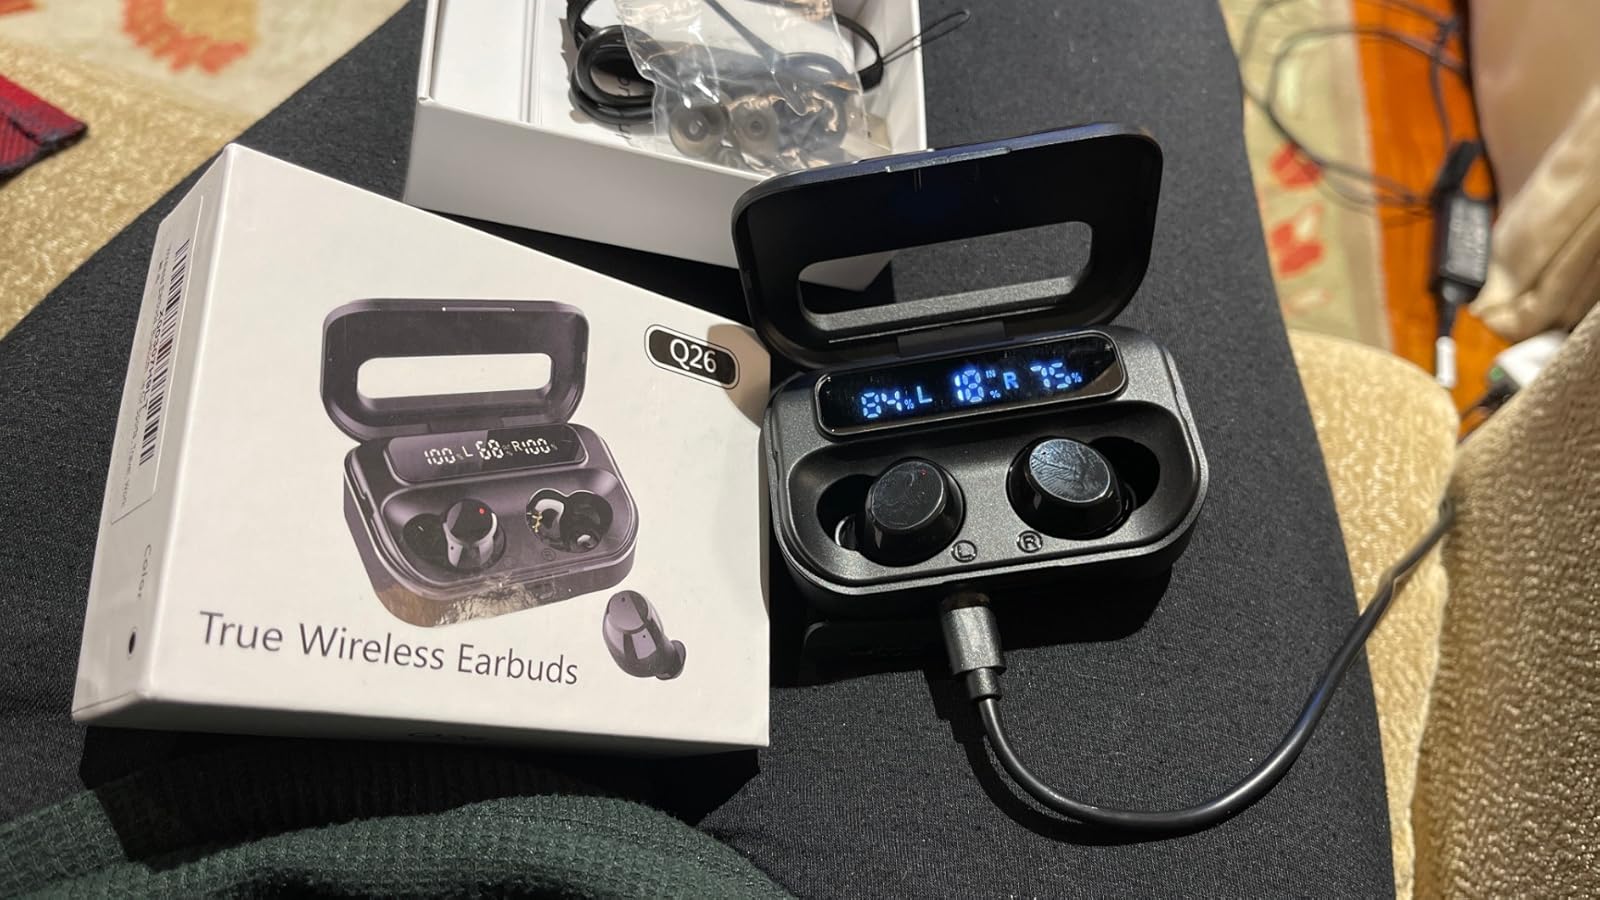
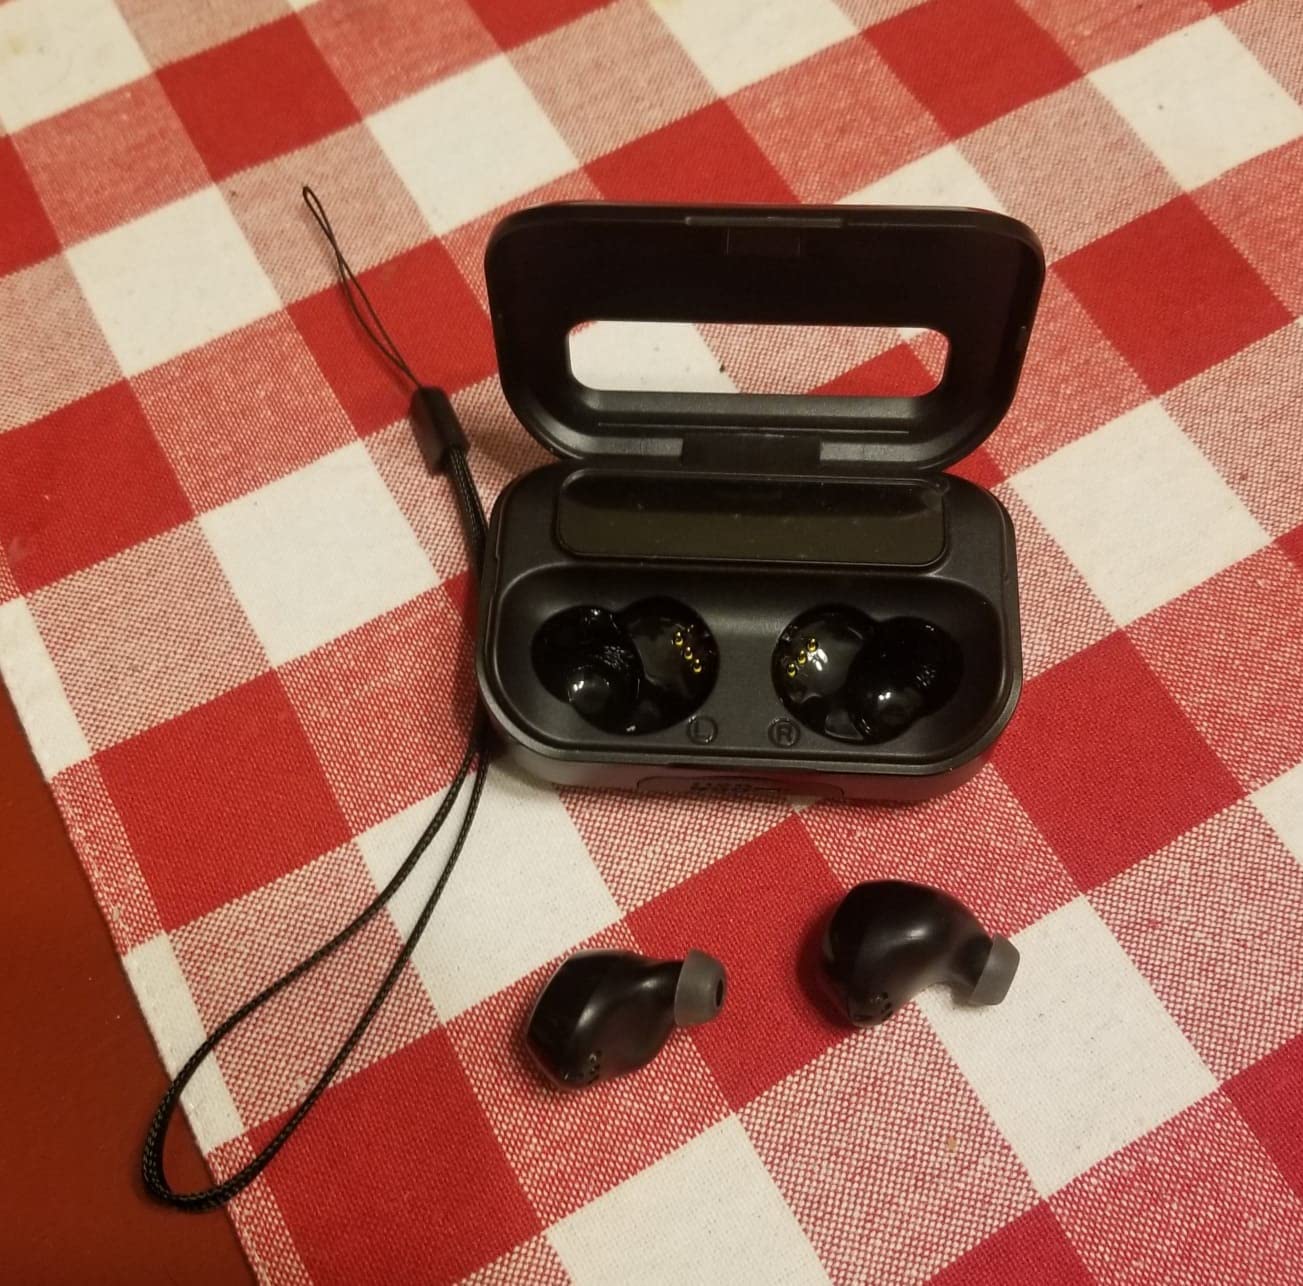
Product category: earbuds
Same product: yes